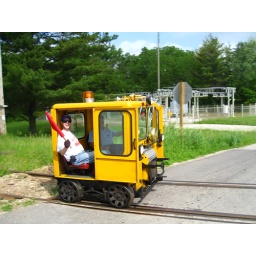
Two guys cross the street in their little yellow box.